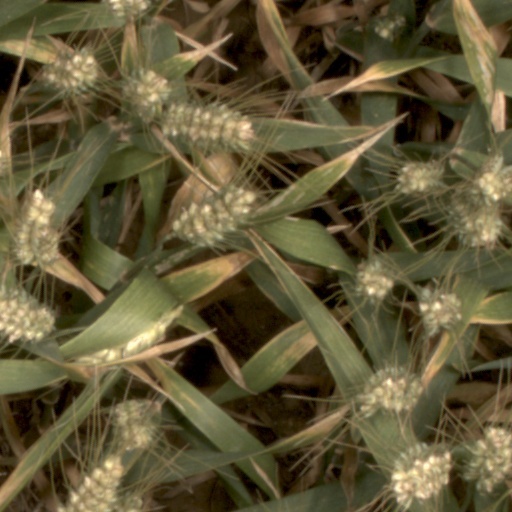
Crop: wheat